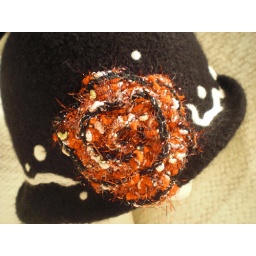
Felted hat in black w/sparkly red rose